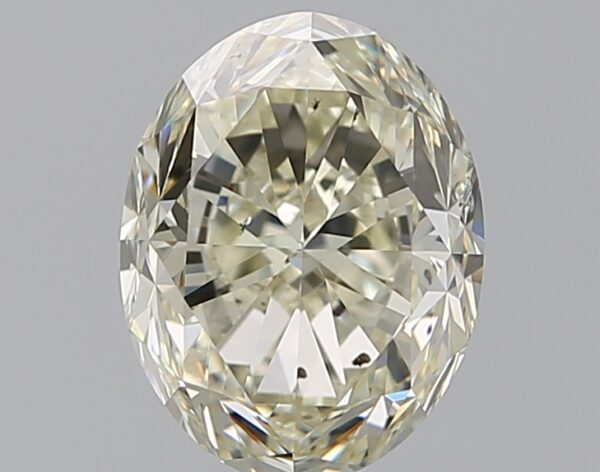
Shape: oval
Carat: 1.7
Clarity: SI2
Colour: N
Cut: FG
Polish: VG
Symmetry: VG
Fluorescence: F
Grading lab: GIA
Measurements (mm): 8.11 x 6.23 x 4.48